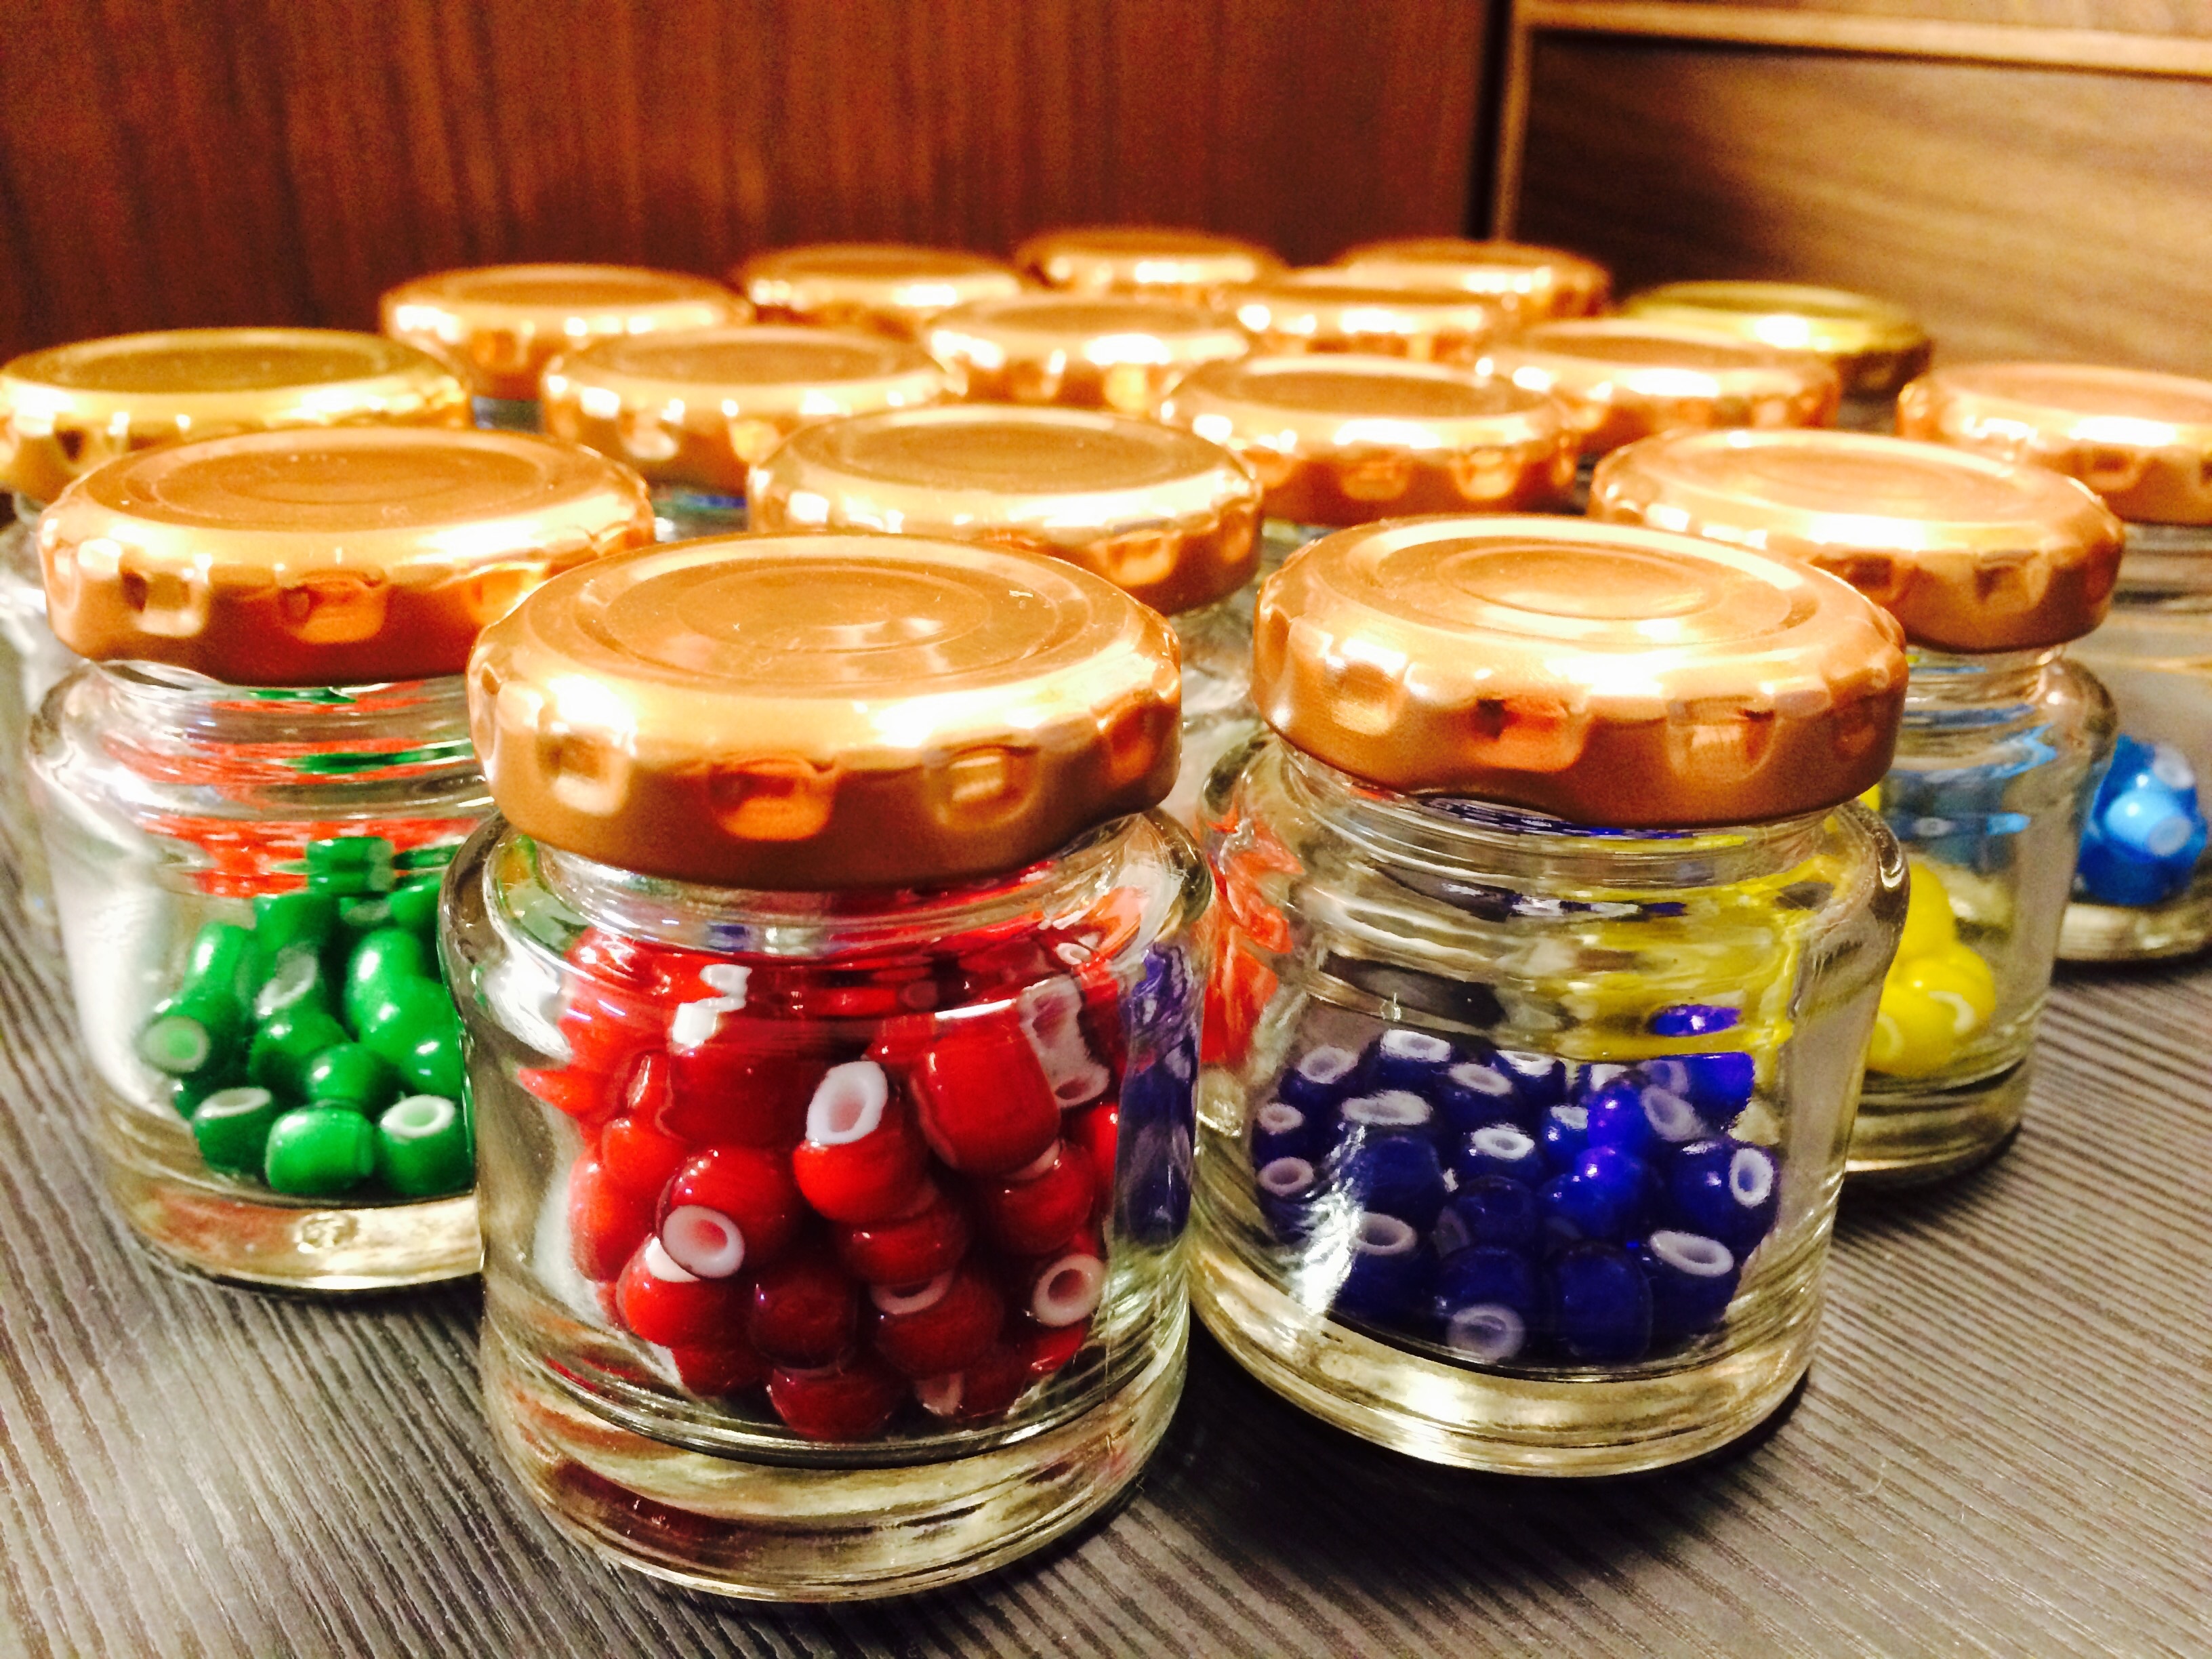
food, produce, lighting, canning, beads, white heart, native american, food preservation